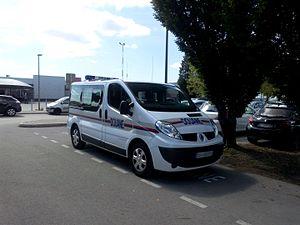
Renault Trafic de la Douane française à l'Aéroport Dole-Jura, 2015
La Direction générale des Douanes et Droits indirects est une administration publique française sous tutelle du ministère de l'Action et des Comptes publics.